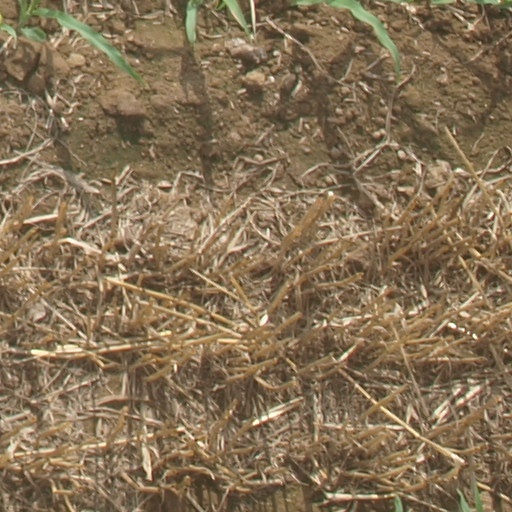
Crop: maize; corn